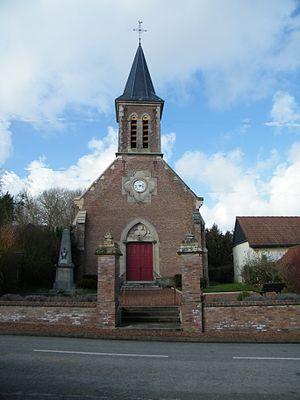
L'église de Bussus-Bussuel, Somme, France.
Bussus-Bussuel est une commune française située dans le département de la Somme en région Hauts-de-France.